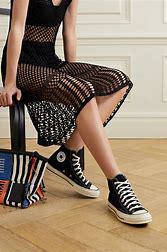
Brand: Converse
Model: Chuck Taylor